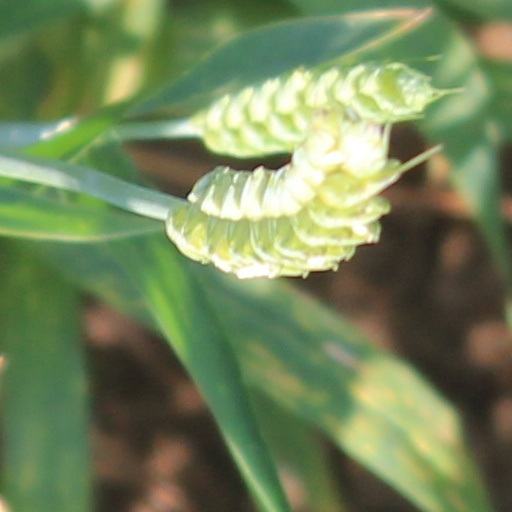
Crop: wheat